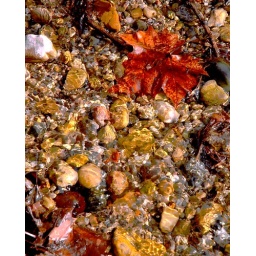
red leaf in water